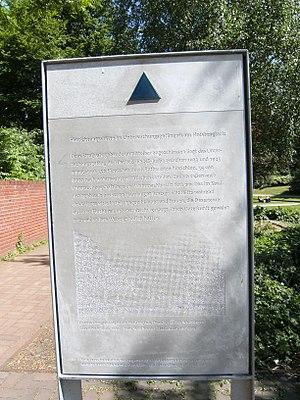
Plaque commémorative à l'arrière de la maison d'arrêt Holstenglacis à Hambourg, Allemagne. Désertion - peine de mort.